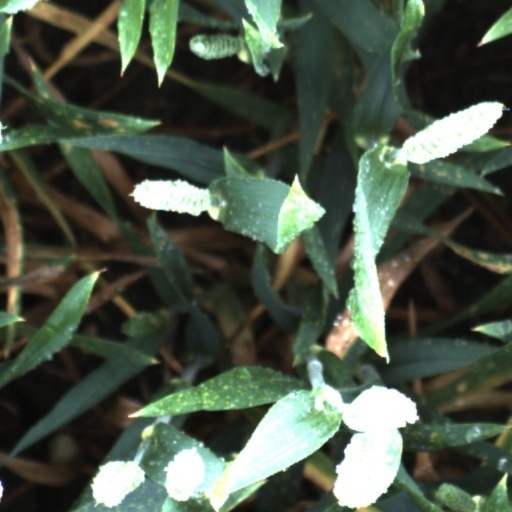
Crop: wheat